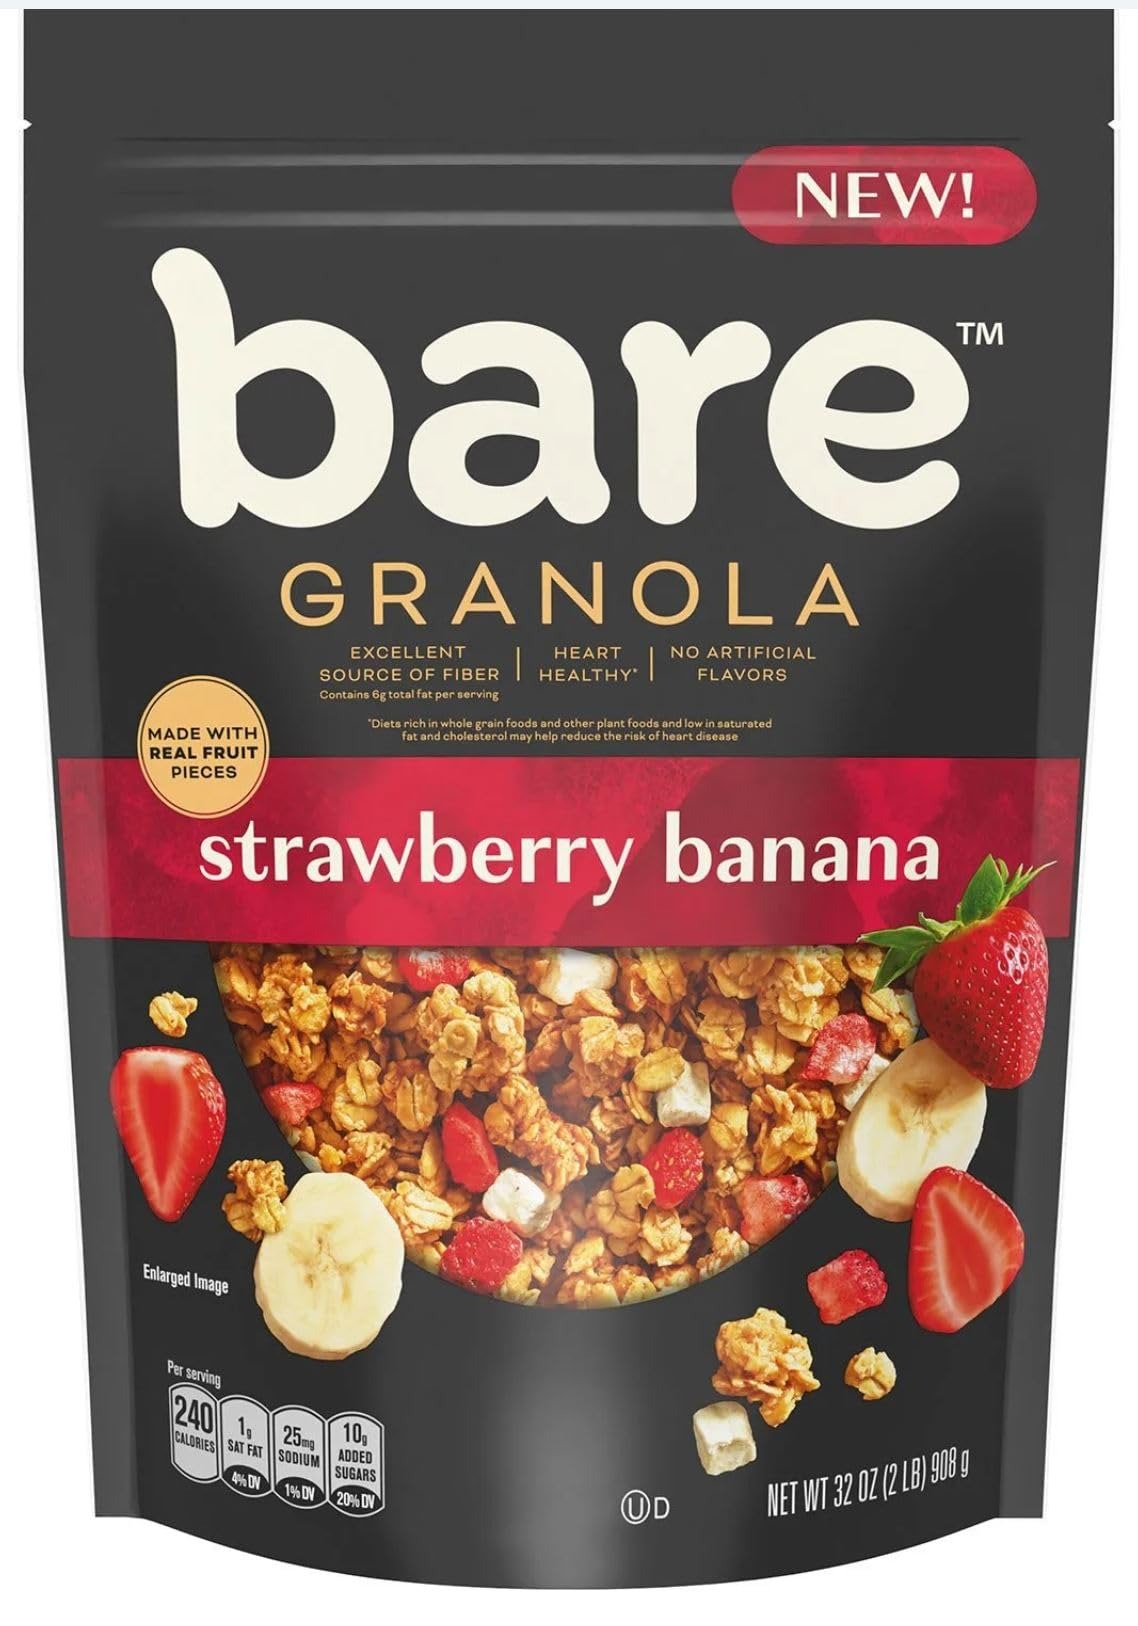
Item Name: Bare granola apple cinnamon 34oz
Bullet Point: APPLE CINNAMON
Product Description: Bare Cinnamon Apple Chips are made from fresh apples that are sliced and baked until they're crave-ably crunchy. There are just two ingredients in this sweet snack -- apples and cinnamon. Gluten free, fat free, and with no added sugar, these chips are a healthy snack for your home or on-the-go. Plus, they're packed in a resealable bag to lock in the flavor and crunch.
Value: 34.0
Unit: Ounce

Price: 4.96